Gomoku

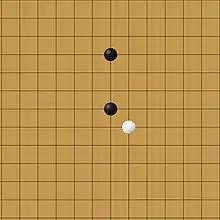
Pro Opening Rule: Black places first stone in the center of board. White can place anywhere, but places to the South-East. Black places their second stone three spaces away.

Tournament rules are used in professional play to balance the game and mitigate the first player advantage. The tournament rule used for the gomoku world championships since 2009 is the Swap2 opening rule. For all of the following professional rules, an overline (six or more stones in a row) does not count as a win.